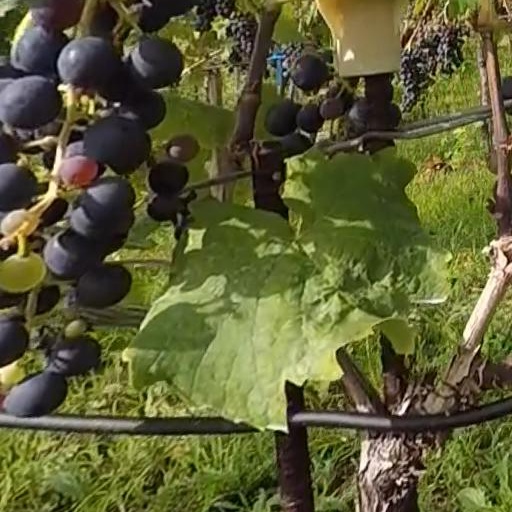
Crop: grape